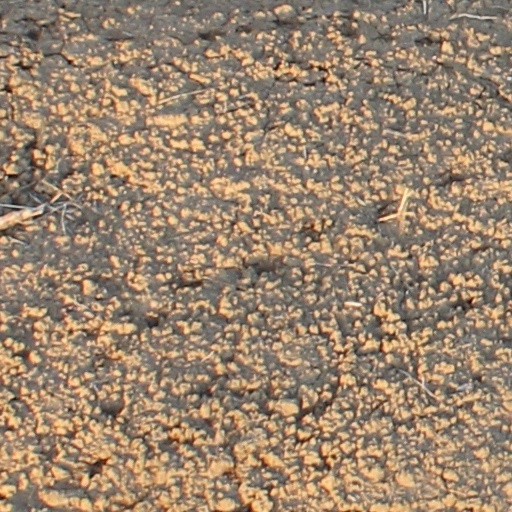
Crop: wheat